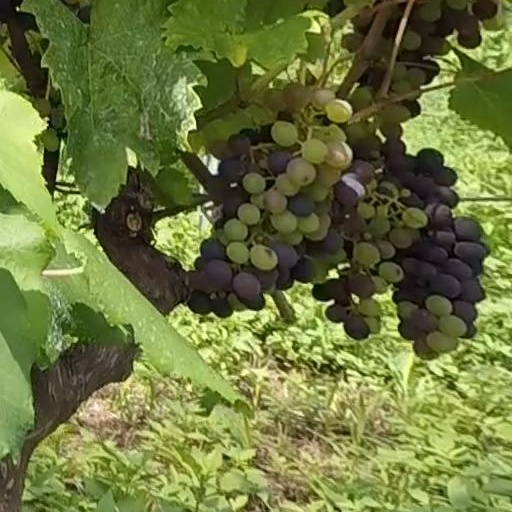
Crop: grape